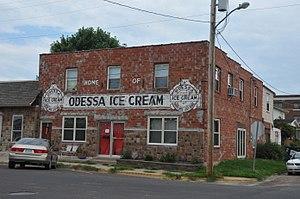
Odessa est une ville située dans le comté de Lafayette, dans l’État du Missouri, aux États-Unis. Lors du recensement de 2010, sa population s’élevait à 5 300 habitants.